Scorpaenidae

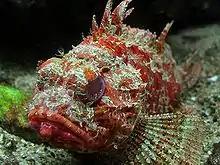
"Scorpaena scrofa"

The Scorpaenidae (also known as scorpionfish) are a family of mostly marine fish that includes many of the world's most venomous species. As their name suggests, scorpionfish have a type of "sting" in the form of sharp spines coated with venomous mucus. The family is a large one, with hundreds of members. They are widespread in tropical and temperate seas, but mostly found in the Indo-Pacific. They should not be confused with the cabezones, of the genus "Scorpaenichthys", which belong to a separate, though related, family, Cottidae.